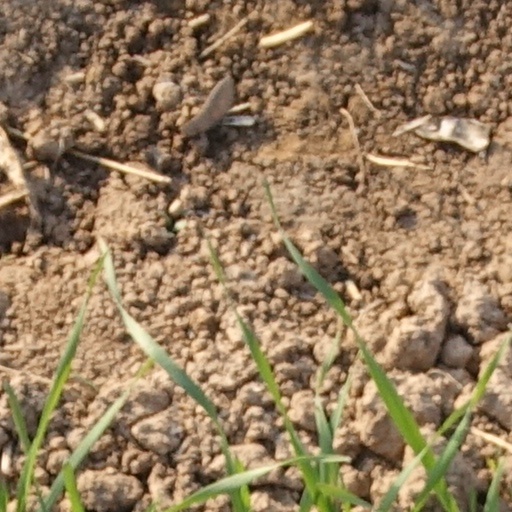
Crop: wheat